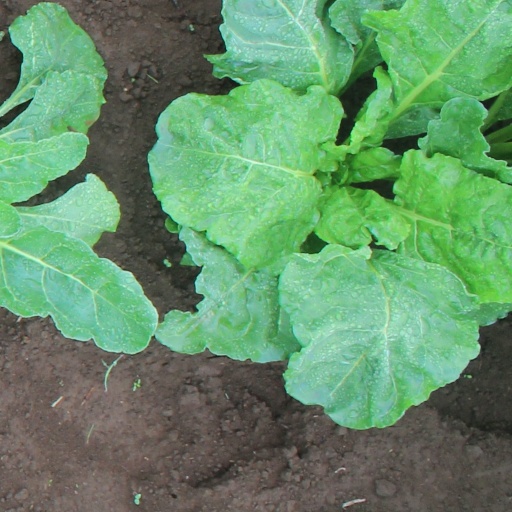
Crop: sugar beet